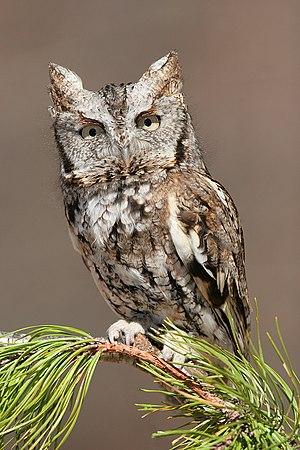
Un Petit-duc maculé (Megascops asio, forme grise).
Megascops est un genre d'oiseaux, nommés Petit-duc, appartenant à la famille des Strigidae.
Le Petit-duc maculé est une espèce de rapace nocturne appartenant à la famille des Strigidae.
Petit-duc est le nom que la Commission internationale des noms français des oiseaux donne à près de 80 espèces d'oiseaux de la famille des Strigidae.